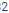
Number: 2